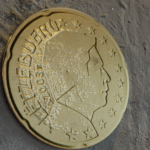
Coin value: 20cents
Country: lu
Edition: standard